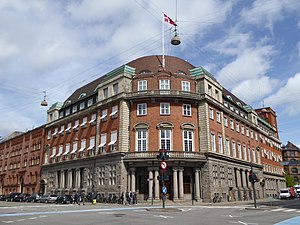
Forsvarsministeriet / Forsvarsministeriet i Danmark
Forsvarsministeriets bygning siden 2017.
Forsvarsministeriet er et ministerium under den danske regering, der varetager opgaver vedrørende forsvaret og det civile beredskab. Opgaverne består bl.a. af internationale aktiviteter og samarbejder til støtte for eller etablering af fred. Ministeriets politiske chef er forsvarsministeren.